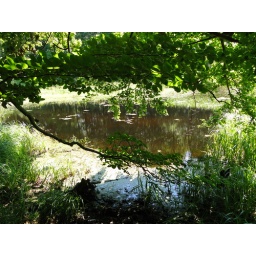
small lake in the forest